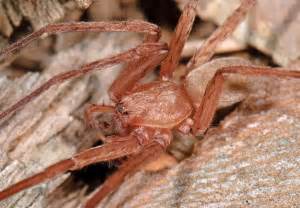
Label: ragno